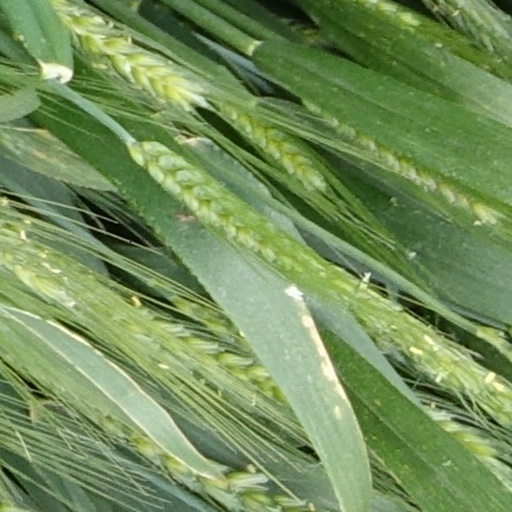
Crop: wheat